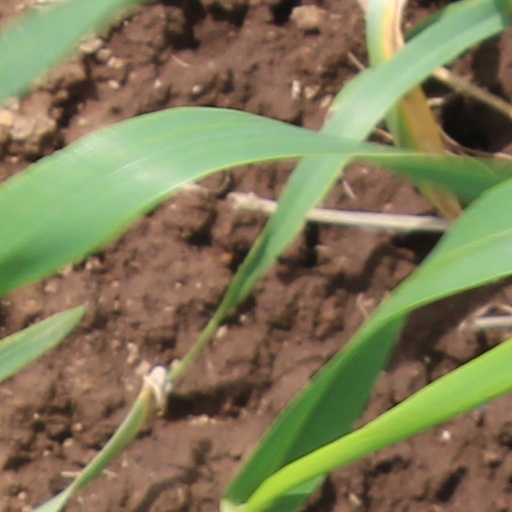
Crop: wheat